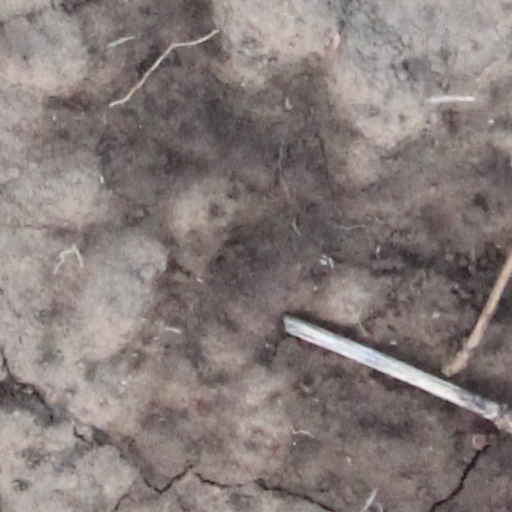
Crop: wheat